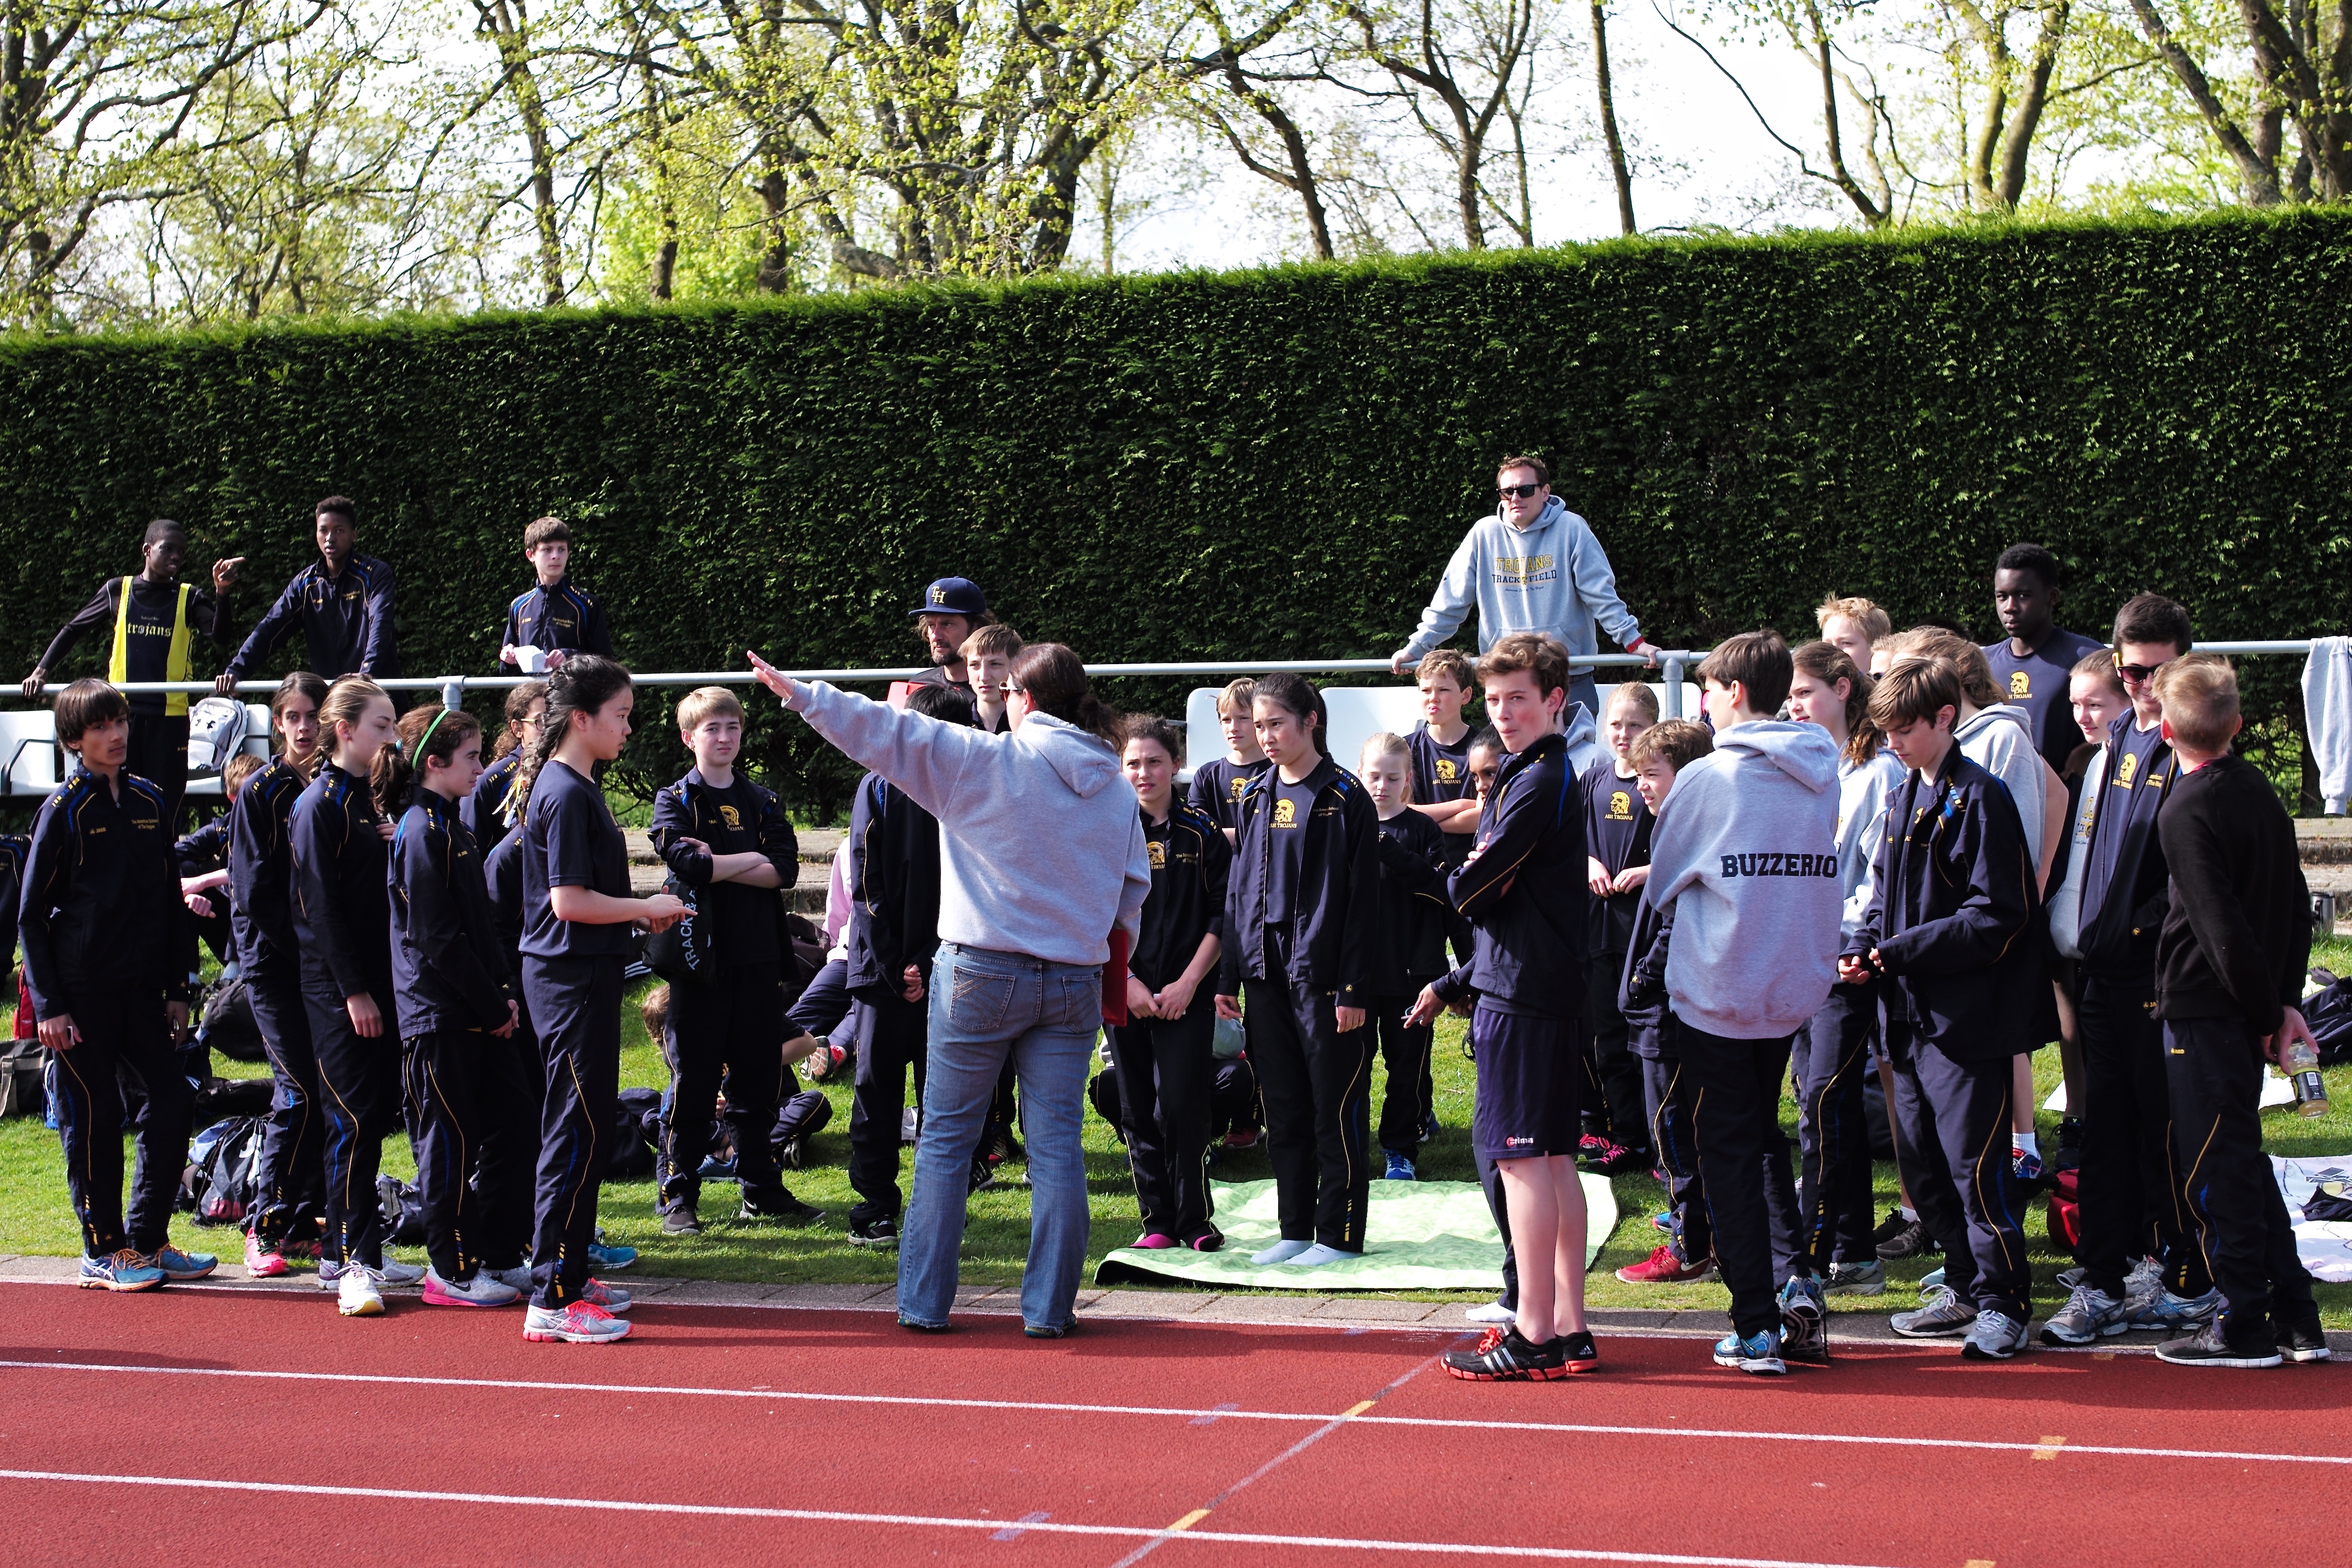
track, run, runner, ash, race, competition, holland, hague, netherlands, international, girls, m, american, team, sports, boys, 50, school, runners, junior, leica, 240, summilux, varsity, athletics, meet